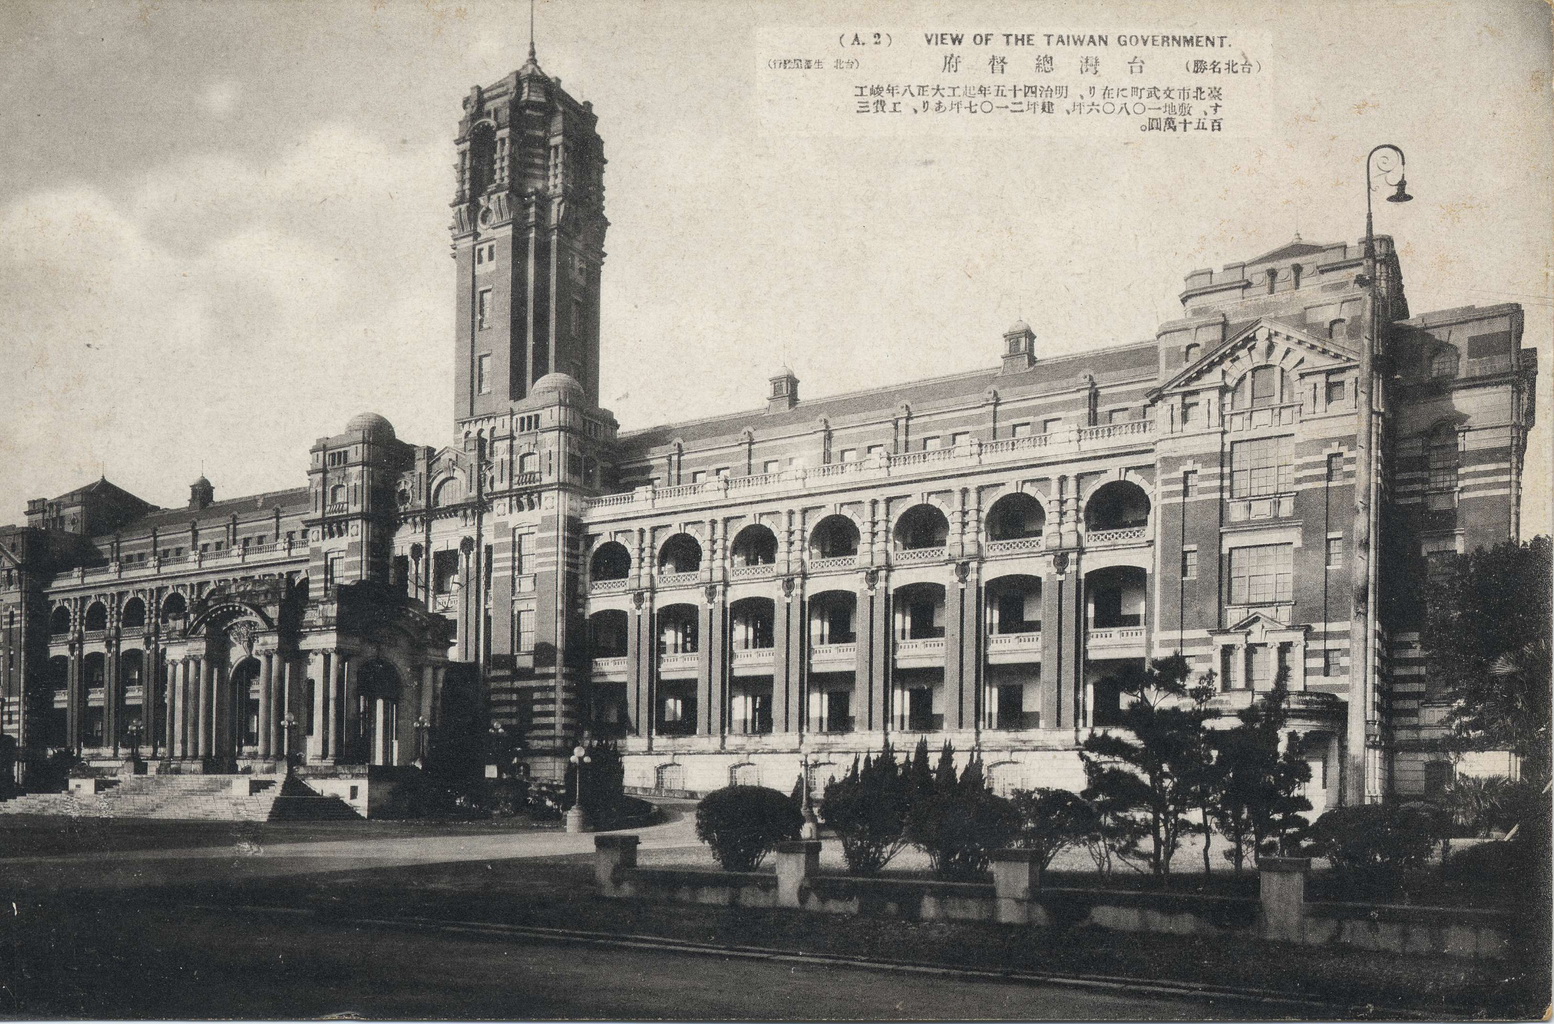
ผู้สำเร็จราชการไต้หวัน

| post = ผู้สำเร็จราชการ
| body = ไต้หวัน
| native_name = nobold|
| flag = Governor-General of Taiwan seal.png
| flagsize = 120px
| flagcaption = ตราประจำผู้สำเร็จราชการไต้หวัน
| insignia = Seal of the Government-General of Taiwan.svg
| insigniasize = 120px
| insigniacaption = ตราประจำรัฐบาลไต้หวัน
| image = Government-general of Taiwan.jpg
| imagesize = 275px
| department = รัฐบาลไต้หวัน, จักรวรรดิญี่ปุ่น
| style = ผู้สำเร็จราชการ
| reports_to = นายกรัฐมนตรีญี่ปุ่น
| residence = ทำเนียบประธานาธิบดี|ทำเนียบผู้สำเร็จราชการไต้หวัน
| seat = ไทเป|ไทโฮกุ, ไต้หวัน
| appointer = จักรวรรดิญี่ปุ่น
| formation = 10 พฤษภาคม ค.ศ. 1895
| first = คาบายามะ สุเคโนริ
| last = อันโด ริกิจิ
| abolished = 25 ตุลาคม ค.ศ. 1945
| succession = Governor of Taiwan Province
ผู้สำเร็จราชการไต้หวัน () เป็นผู้สำเร็จราชการของไต้หวันในไต้หวันภายใต้การปกครองของญี่ปุ่น|ยุคญี่ปุ่น (รวมฟอร์โมซาและเผิงหู|เพสคาดอร์เรส) โดยเป็นส่วนหนึ่งของจักรวรรดิญี่ปุ่นระหว่างปี 1895 ถึง 1945
== ผู้สำเร็จราชการไต้หวัน (1895–1945) ==
legend2||กองกำลังป้องกันตนเองญี่ปุ่น|กองทัพ|border=1px solid #AAAAAA
| class="wikitable"; style="text-align:center";
|+ ผู้สำเร็จราชการไต้หวัน (1895–1945)
|-
! align=center style="background:white; color:red;" |No.
! รูป
! width="150" |ชื่อ
! ภูมิลำเนา
! อาชีพ
! สังกัด
! colspan=2 width="180"|สมัย
!Emperor of Japan|จักรพรรดิ
|-
|-- bgcolor=#EEEEEE
! style="background:; color:black;" |1
| File:Kabayama Sukenori.jpg|100px
| align=center| Kabayama Sukenori|คาบายามะ สุเคโนริ樺山資紀||จังหวัดคาโงชิมะ|คาโงชิมะ
|พลเรือเอก
(Imperial Japanese Navy|กองทัพเรือจักรวรรดิญี่ปุ่น)
(ไวเคานต์|ไวสเคานต์)
|กองทัพ||10 May 1895||2 June 1896
| rowspan="5" |File:Black and white portrait of emperor Meiji of Japan.jpg|136x136px
จักรพรรดิเมจิ明治天皇
|-- bgcolor=#EEEEEE
! style="background:; color:black;" |2
| File:11 KatsuraT.jpg|100px
| align=center| คัตสึระ ทาโร桂太郎||Yamaguchi Prefecture|ยามะกุจิ||พลโท
(กองทัพบกจักรวรรดิญี่ปุ่น)
(ไวเคานต์|ไวสเคานต์)
|กองทัพ
|2 June 1896||14 October 1896
|-- bgcolor=#EEEEEE
! style="background:; color:black;" |3
| File:Maresuke Nogi 2 cropped.jpg|100px
| align=center| Nogi Maresuke|โนงิ มาเระสุเกะ乃木希典||Yamaguchi Prefecture|ยามะกุจิ
|พลโท
(กองทัพบกจักรวรรดิญี่ปุ่น)
(บารอน)
|กองทัพ
|14 October 1896||26 February 1898
|-- bgcolor=#EEEEEE
! style="background:; color:black;" |4
| File:Gentaro Kodama 2.jpg|100px
| align=center| Kodama Gentarō|โคดามะ เกนทาโร่兒玉源太郎||Yamaguchi Prefecture|ยามะกุจิ
|พลโท
(กองทัพบกจักรวรรดิญี่ปุ่น)
(บารอน)
|กองทัพ
|26 February 1898||11 April 1906
|-- bgcolor="#EEEEEE"
! rowspan="2" style="background:; color:black;" |5
| rowspan="2" |File:Sakuma Samata.jpg|100px
| rowspan="2" align="center" |Sakuma Samata|ซากุมะ ซามาตะ佐久間左馬太|| rowspan="2" |Yamaguchi Prefecture|ยามะกุจิ
| rowspan="2" |พลเอก
(กองทัพบกจักรวรรดิญี่ปุ่น)
(ไวเคานต์|ไวสเคานต์)
| rowspan="2" |กองทัพ
| rowspan="2" |11 April 1906|| rowspan="2" |1 May 1915
|-
| rowspan="7" bgcolor=#EEEEEE |File:Emperor Taishō (cropped).jpg|153x153px
จักรพรรดิไทโช大正天皇
|-- bgcolor=#EEEEEE
! style="background:; color:black;" |6
| File:Sadayoshi Andō cropped.jpg|100px
| align=center| Ando Teibi|อันโด เทบิ安東貞美||จังหวัดนางาโนะ|นางาโนะ||พลเอก
(กองทัพบกจักรวรรดิญี่ปุ่น)
(บารอน)
|กองทัพ
|1 May 1915||6 June 1918
|-- bgcolor=#EEEEEE
! style="background:; color:black;" |7
| File:Motojirō Akashi 200x250.jpg|100px
| align=center| Akashi Motojiro|อากาชิ โมโตจิโร่明石元二郎||จังหวัดฟูกูโอกะ|ฟุกุโอกะ||พลโท
(กองทัพบกจักรวรรดิญี่ปุ่น)
|กองทัพ
|6 June 1918||24 October 1919
|-- bgcolor=#EEEEEE
! style="background:red; color:black;" |8
| File:Den Kenjiro.jpg|100px
| align=center| Den Kenjiro|เดน เคนจิโร田健治郎||จังหวัดเฮียวโงะ|เฮียวโง||สมาชิกในคณะรัฐมนตรีของTerauchi Masatake|เทระอุจิ (Baron|บารอน)||Rikken Seiyūkai|เซยูไก||29 October 1919||6 September 1923
|-- bgcolor=#EEEEEE
! style="background:red; color:black;" |9
| File:Kakichi Uchida.jpg|100px
| align=center| Uchida Kakichi|อุจิดะ คาคิจิ內田嘉吉||Tokyo Metropolis|โตเกียว||สมาชิกสภาขุนนางญี่ปุ่น|สภาขุนนาง||Rikken Seiyūkai|เซยูไก ||6 September 1923||1 September 1924
|-- bgcolor=#EEEEEE
! style="background:blue; color:black;" |10
| File:Takio Izawa 1.jpg|100px
| align=center| Takio Izawa|อิซาว่า ทากิโอะ伊澤多喜男||จังหวัดนางาโนะ|นางาโนะ
|สมาชิกสภาขุนนางญี่ปุ่น|สภาขุนนาง||Kenseikai|เคนเซไก ||1 September 1924||16 July 1926
|-- bgcolor=#EEEEEE
! rowspan="2" style="background:blue; color:black;" |11
| rowspan="2" | File:Kamiyama Mannoshin.jpg|100px
| rowspan="2" align="center" | Kamiyama Mitsunoshin|คามิยาม่า มิทสุโนชิน上山滿之進|| rowspan="2" |Yamaguchi Prefecture|ยามะกุจิ
| rowspan="2" |นักประพันธ์วรรณกรรม
| rowspan="2" |Kenseikai|เคนเซไก
| rowspan="2" |16 July 1926||rowspan=2|16 June 1928
|-
|-- bgcolor=#EEEEEE
| rowspan="9" |File:Hirohito in dress uniform.jpg|139x139px
Hirohito|จักรพรรดิโชวะ昭和天皇
|-
|-- bgcolor=#EEEEEE
! style="background:red; color:black;" |12
| File:Takeji kawamura.jpg|100px
| align=center| Kawamura Takeji|คาวามูระ ทาเกจิ川村竹治||จังหวัดอากิตะ|อากิตะ||สมาชิกสภาขุนนางญี่ปุ่น|สภาขุนนาง||Rikken Seiyūkai|เซยูไก||16 June 1928||30 July 1929
|-- bgcolor=#EEEEEE
! style="background:green; color:black;" |13
| File:Ishizuka Eizō.jpg|100px
| align=center| Ishizuka Eizō|อิชิซูกะ เอโซ石塚英藏||จังหวัดฟูกูชิมะ|ฟุกุชิมะ||สมาชิกสภาขุนนางญี่ปุ่น|สภาขุนนาง||Rikken Minseitō|มินเซโต ||30 July 1929||16 January 1931
|-- bgcolor=#EEEEEE
! style="background:green; color:black;" |14
| File:Ōta Masahiro.jpg|100px
| align=center| Ōta Masahiro|โอตะ มาซาฮิโระ太田政弘||จังหวัดยามางาตะ|ยามางาตะ||Director (colonial)|ผู้ว่าการแห่ง Kwantung Leased Territory|เขตเช่ากวางตุ้ง||Rikken Minseitō|มินเซโต
|16 January 1931||2 March 1932
|-- bgcolor=#EEEEEE
! style="background:red; color:black;" |15
| File:Minami Hiroshi.jpg|100px
| align=center| Minami Hiroshi|มินามิ ฮิโรชิ南弘||จังหวัดโทยามะ|โทยามะ||สมาชิกสภาขุนนางญี่ปุ่น|สภาขุนนาง||Rikken Seiyūkai|เซยูไก||2 March 1932||26 May 1932
|-- bgcolor=#EEEEEE
! style="background:green; color:black;" |16
| File:Nakagawa Kenzō.jpg|100px
| align=center| Nakagawa Kenzō|นากางาวะ เคนโซ中川健蔵||Niigata Prefecture|นีงาตะ||Undersecretary|ปลัดกระทรวงMinistry of Education, Culture, Sports, Science and Technology (Japan)|ศึกษาธิการ||Rikken Minseitō|มินเซโต
|26 May 1932||2 September 1936
|-- bgcolor=#EEEEEE
! style="background:; color:black;" |17
| File:Seizō Kobayashi cropped.jpg|100px
| align=center| Seizō Kobayashi|เซโซ โคบายาชิ 小林躋造||จังหวัดฮิโรชิมะ|ฮิโรชิม่า||พลเรือเอก
(Imperial Japanese Navy|กองทัพเรือจักรวรรดิญี่ปุ่น)
|กองทัพ
|2 September 1936||27 November 1940
|-- bgcolor=#EEEEEE
! style="background:; color:black;" |18
| File:Kiyoshi Hasegawa cropped.jpg|100px
| align=center| Hasegawa Kiyoshi (admiral)|ฮาเซกาว่า คิโยชิ長谷川清||จังหวัดฟูกูอิ|ฟูกุอิ||พลเรือเอก
(Imperial Japanese Navy|กองทัพเรือจักรวรรดิญี่ปุ่น)
|กองทัพ
|27 November 1940||30 December 1944
|-- bgcolor=#EEEEEE
! style="background:; color:black;" |19
| File:Rikichi Andō cropped.jpg|100px
| align=center| Rikichi Andō|อันโด ริกิจิ安藤利吉||Miyagi Prefecture|มิยากิ||พลเอก
(กองทัพบกจักรวรรดิญี่ปุ่น)
|กองทัพ
|30 December 1944||25 October 1945
|
== ดูเพิ่ม ==
* ผู้สำเร็จราชการเกาหลี
== อ้างอิง ==
== แหล่งข้อมูลอื่น ==
* Archives of the Japanese Taiwan Governor-Generals (Chinese)
* Japanese Governors of Taiwan (Mandarin)
หมวดหมู่:ไต้หวัน
หมวดหมู่:ผู้สำเร็จราชการไต้หวัน|
หมวดหมู่:ไต้หวันภายใต้การปกครองของญี่ปุ่น
หมวดหมู่:รายชื่อผู้สำเร็จราชการ|ไต้หวัน